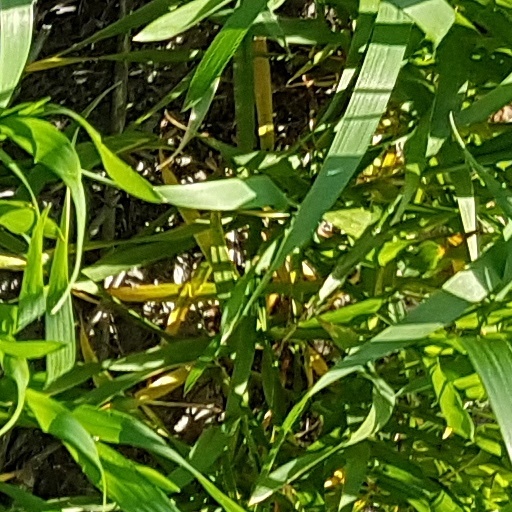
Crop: wheat